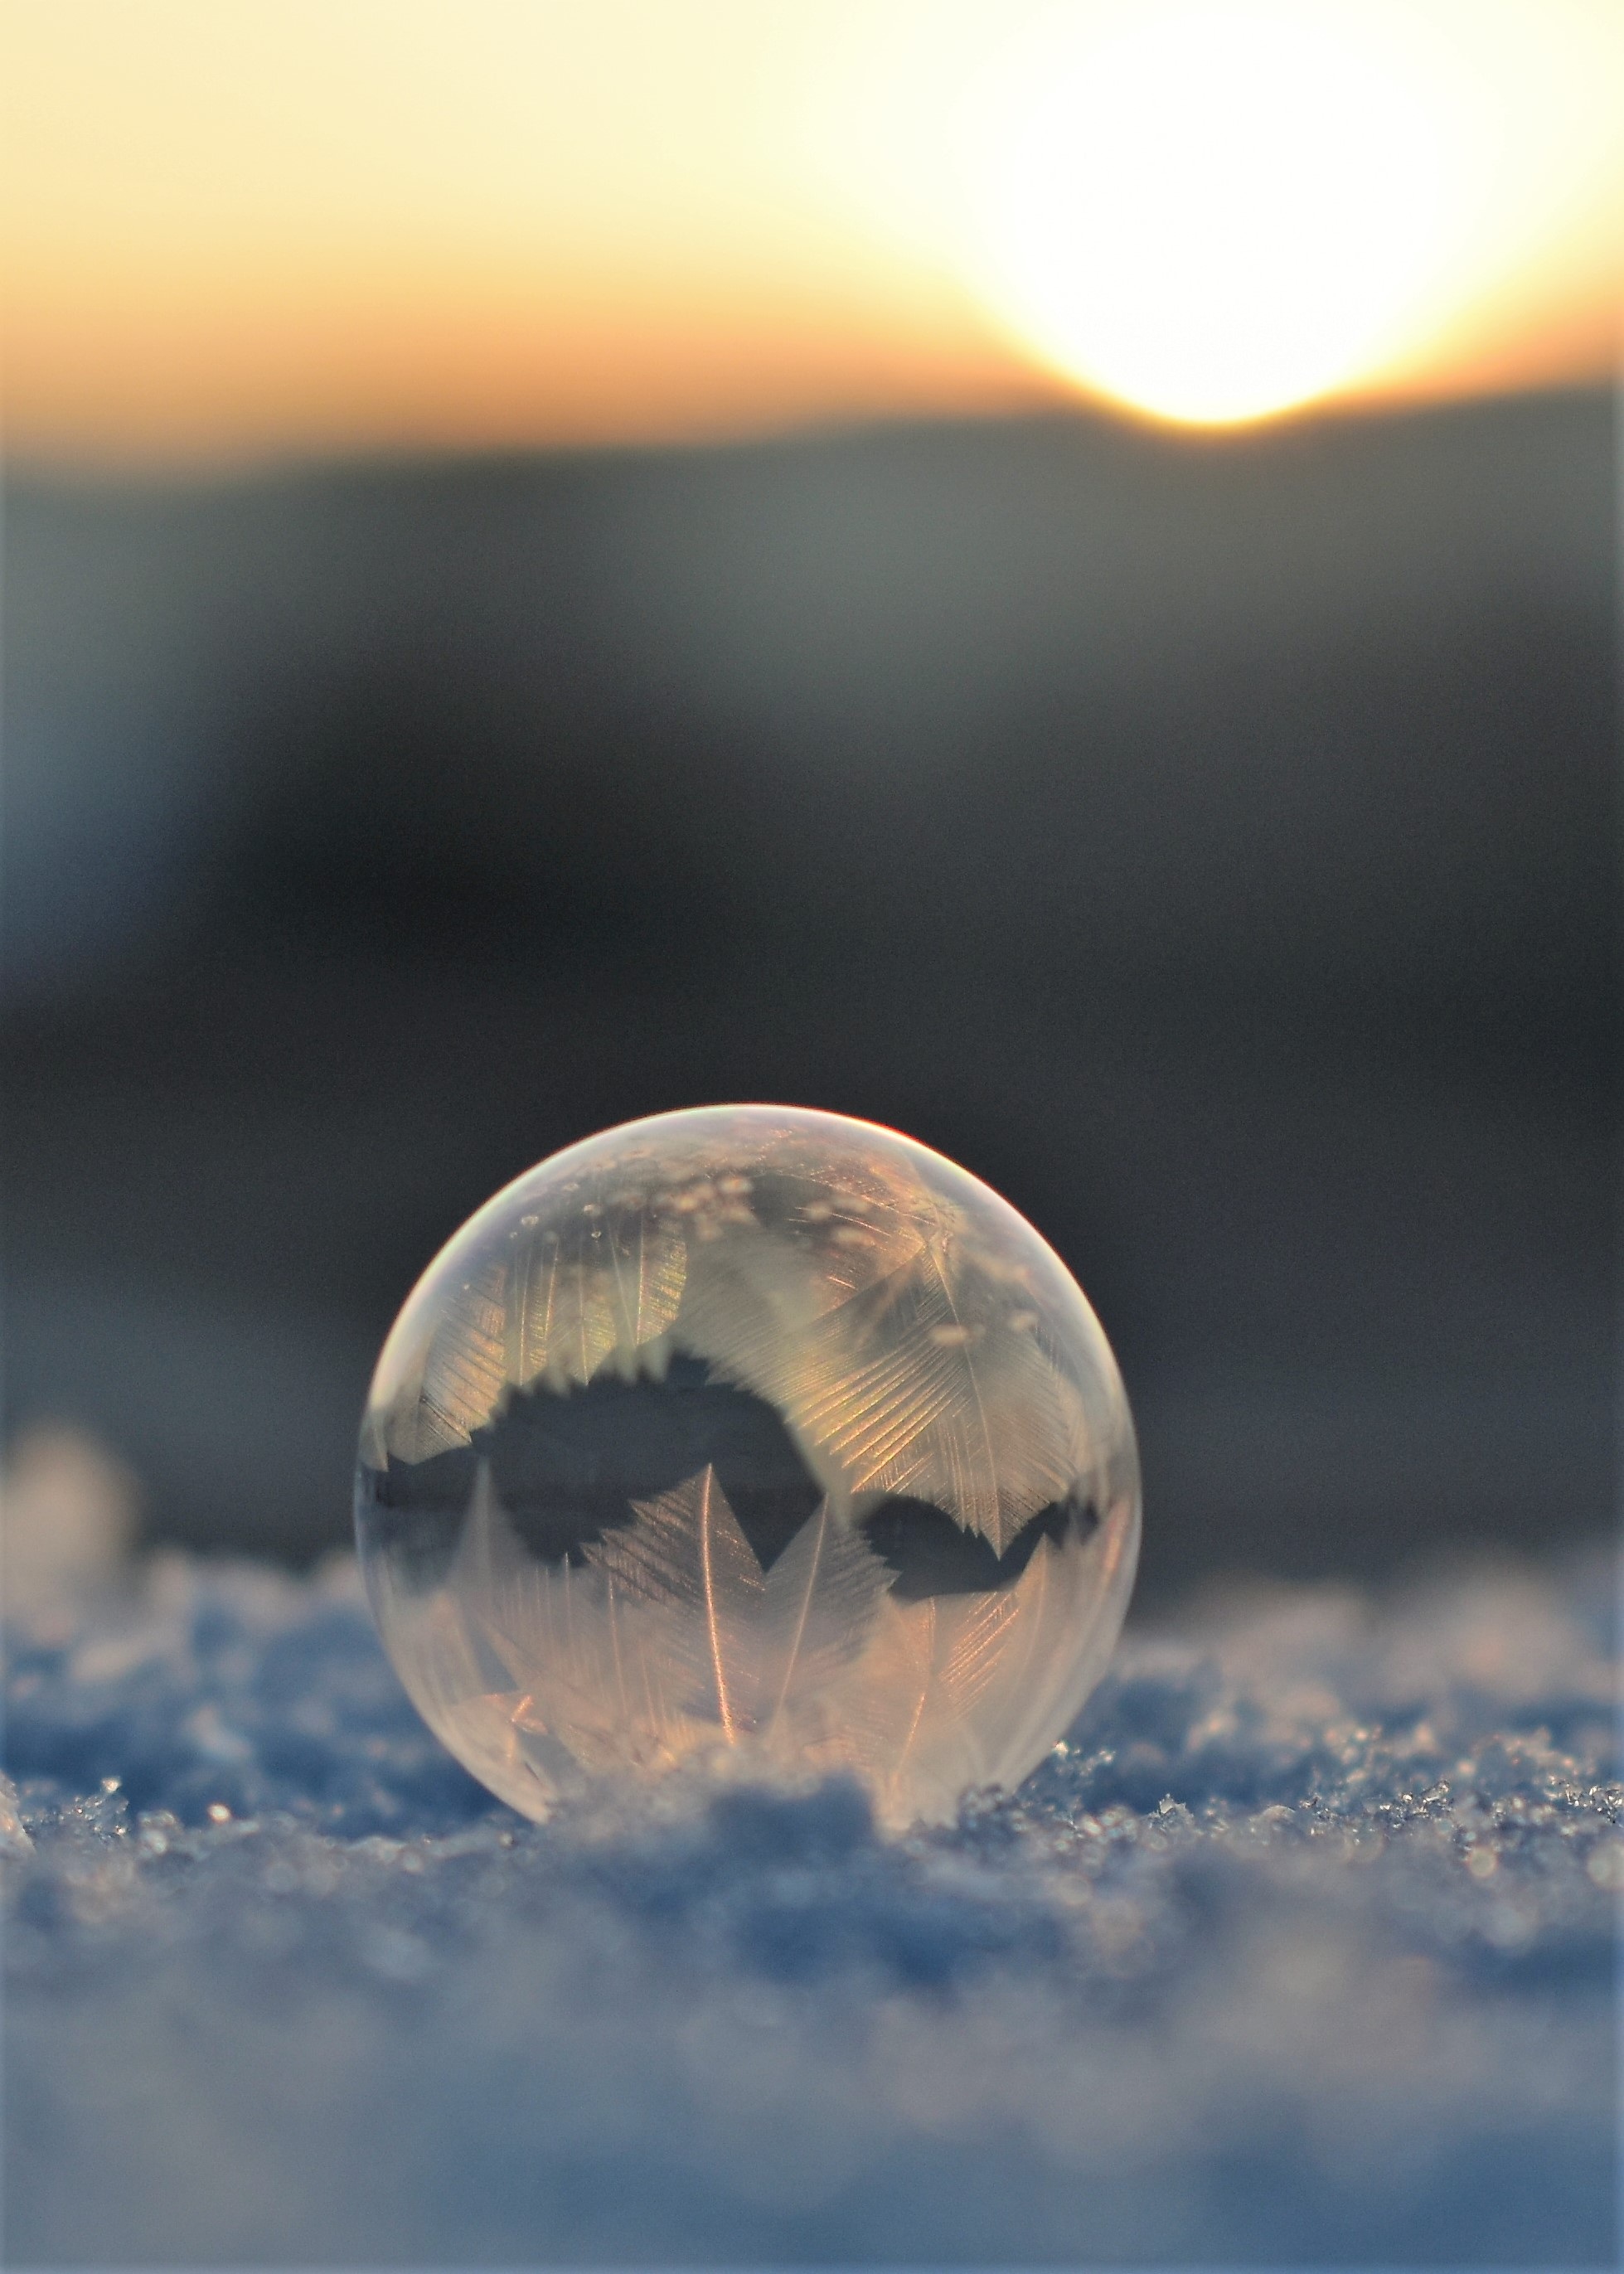
landscape, sea, ocean, horizon, cold, winter, cloud, sky, sunrise, sunset, photography, sunlight, morning, frost, atmosphere, ice, reflection, freeze, frozen, close up, icy, ball, magical, wintry, winter magic, crystalline, back light, macro photography, eiskristalle, morgenrot, crystals, spherical, soap bubbles, hardest, spherical shape, frozen bubble, atmosphere of earth, crystal growth